Admiral Sportswear

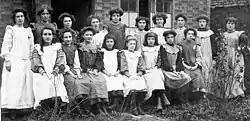
Female workers of the Cook & Hurst factory, photographed c. 1914

"Cook & Hurst Ltd.", a Leicester-based manufacturing company of underwear established by Christopher Cook and Harold Hurst in Wigston in 1908, created the 'Admiral' trademark in 1914 to brand their products. When England won the World Cup in 1966, Bert Patrick, the owner of Cook & Hurst Ltd, commenced manufacturing and marketing football kits. The kits sales were aimed at the juvenile market and through selling connections in the sports retail trade. Bert Patrick believed that the advent of coloured television would enable him to persuade football clubs to accept personalised kits which his designers would produce and then register them under the Design Copyright Act. There was stiff opposition to his ideas from all sections of the public.